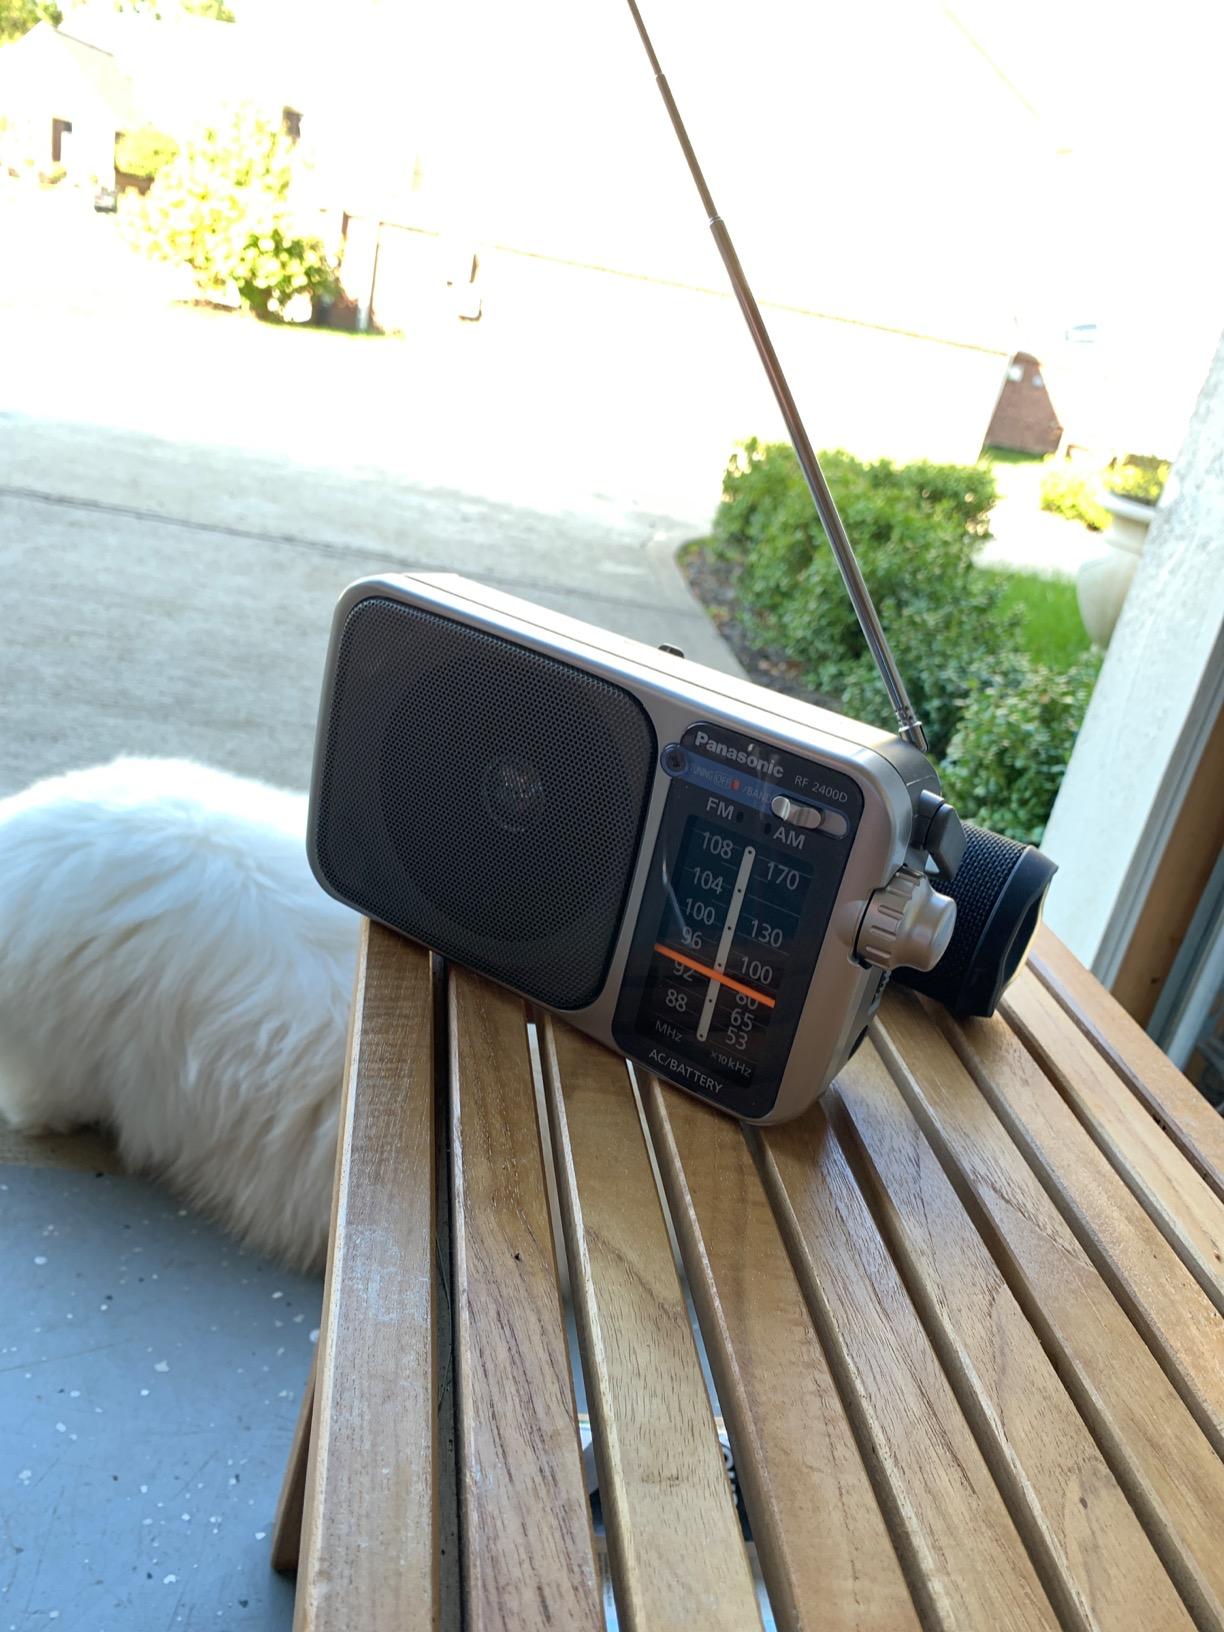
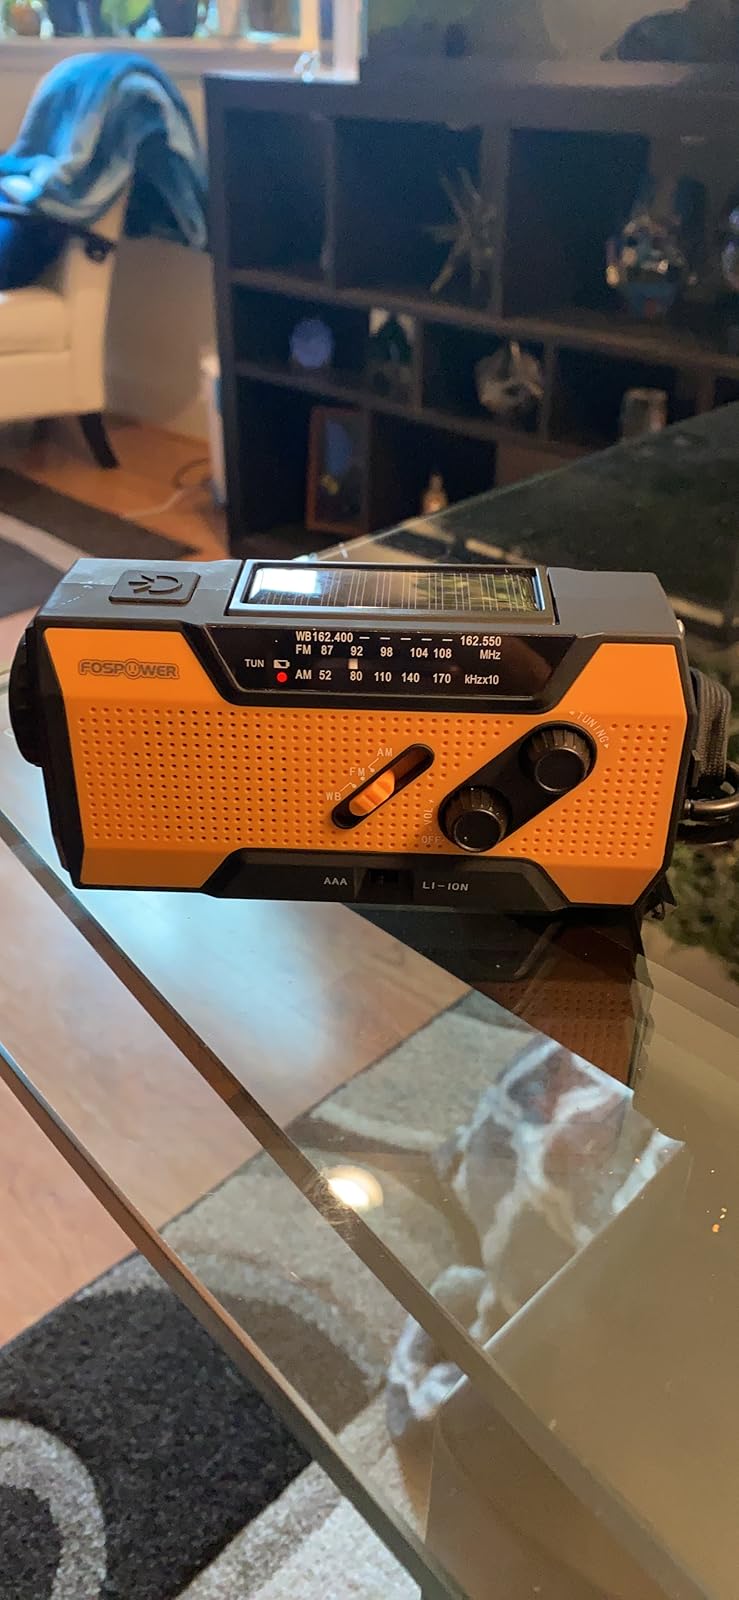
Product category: radio
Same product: no